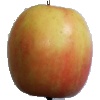
Label: Apple Pink Lady 1